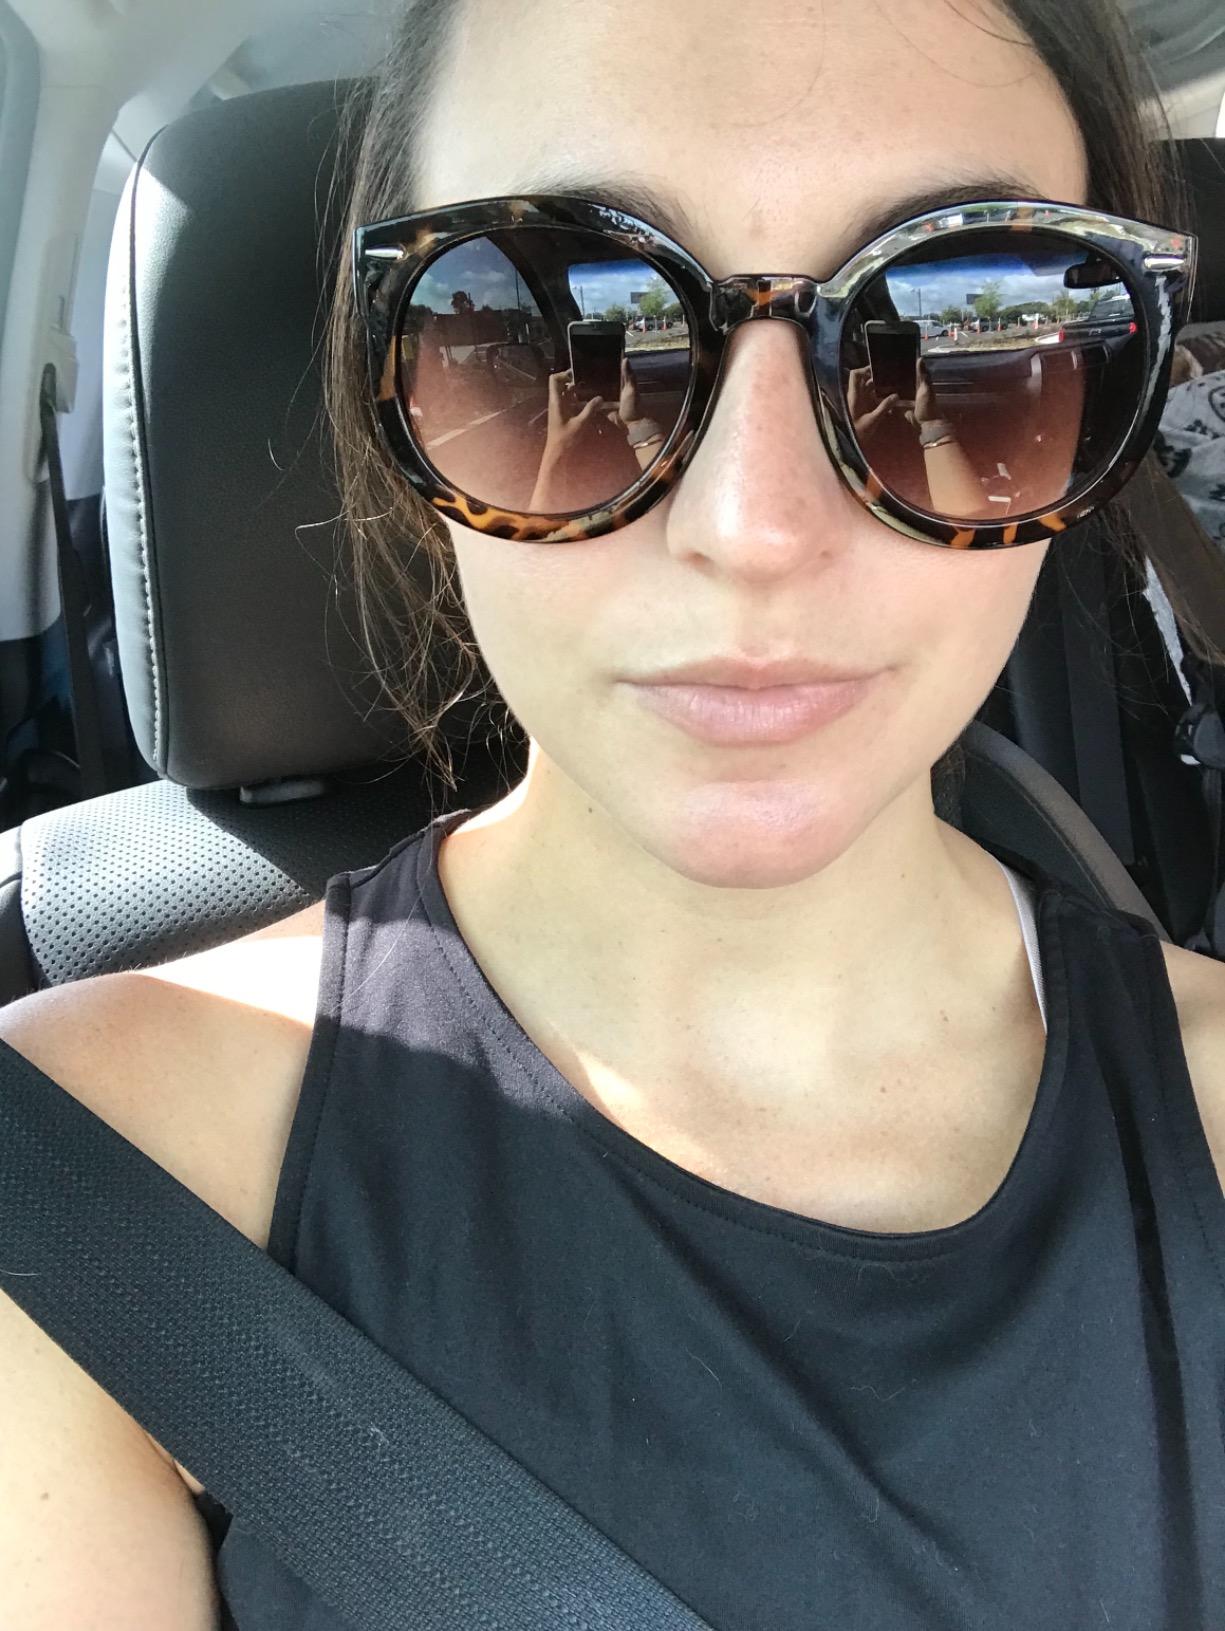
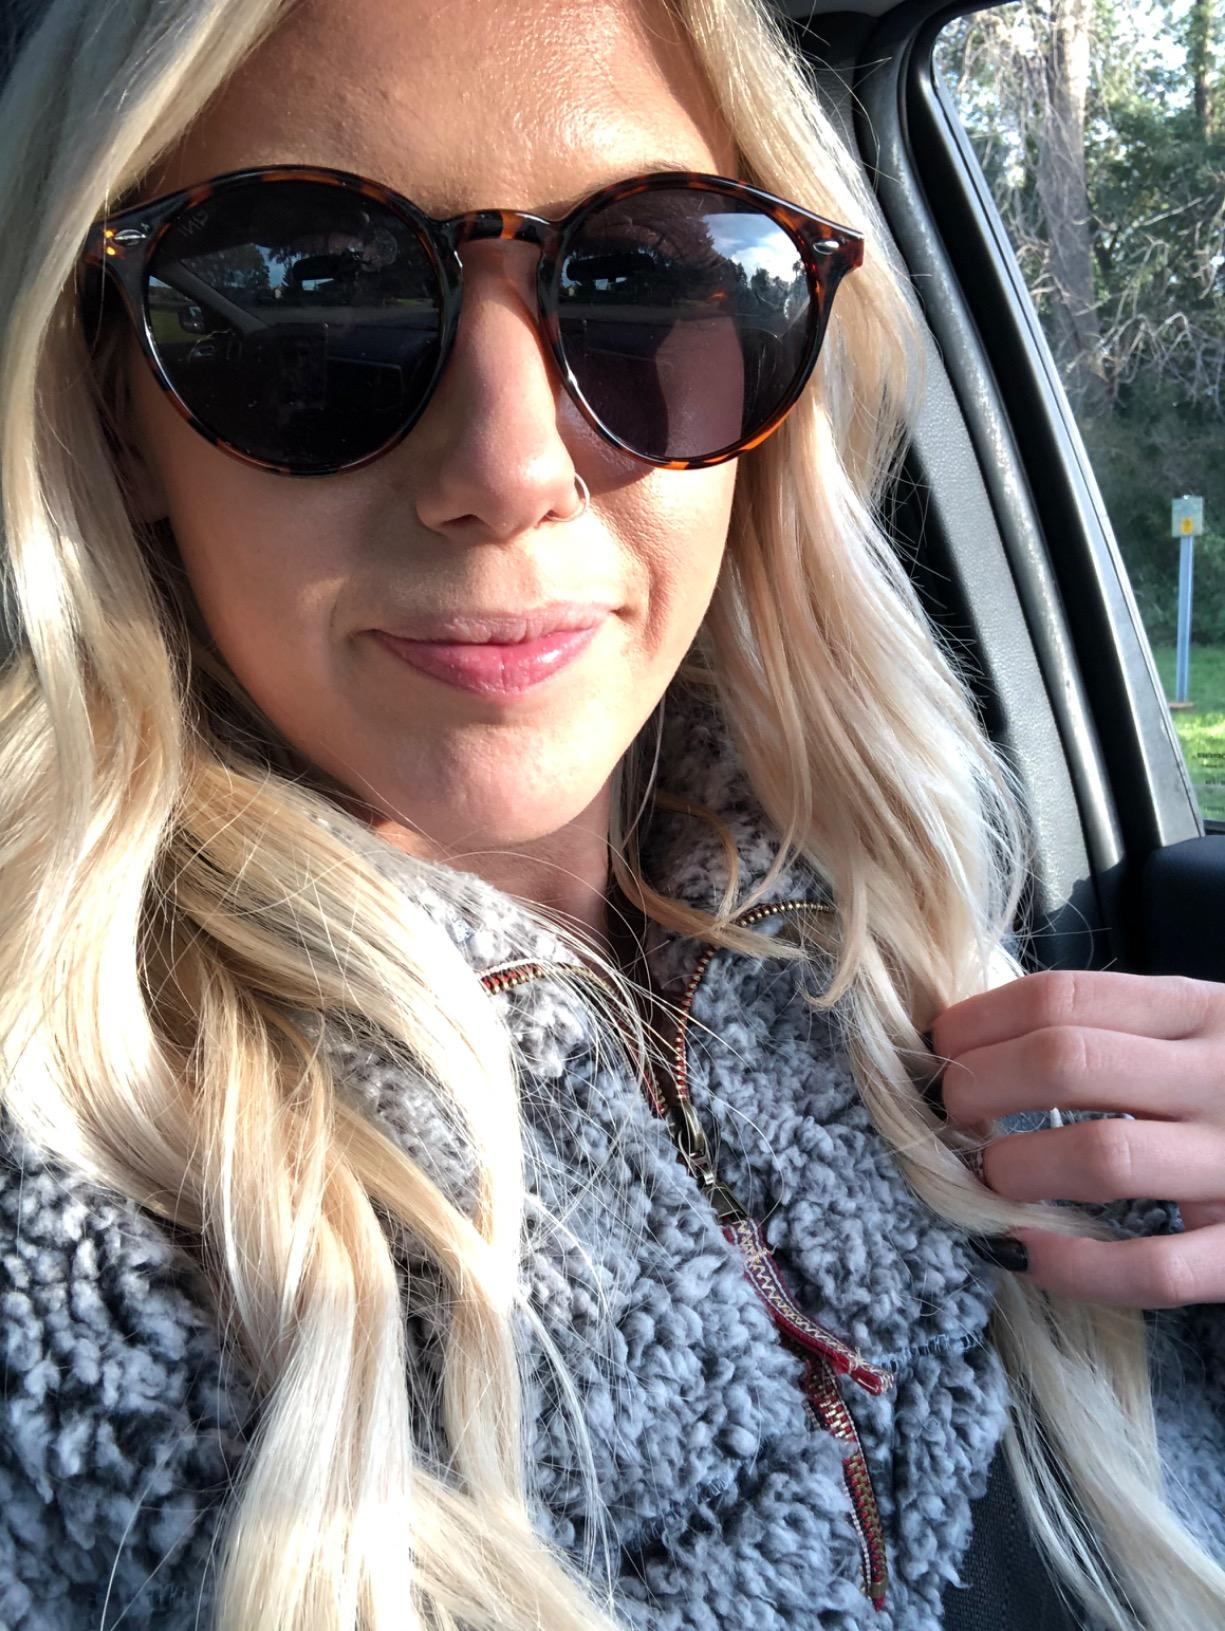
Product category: accessories_sunglasses
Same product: no